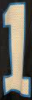
Number: 1